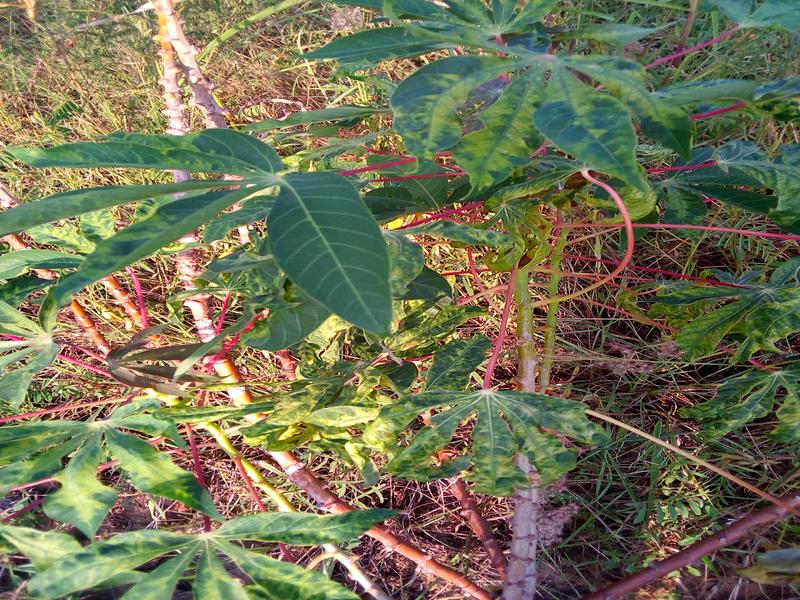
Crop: cassava
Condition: mosaic_disease